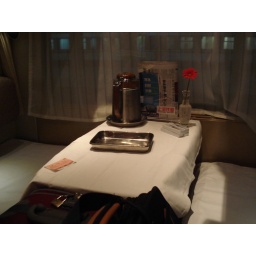
Table in compartment with fresh flower and hot water pot